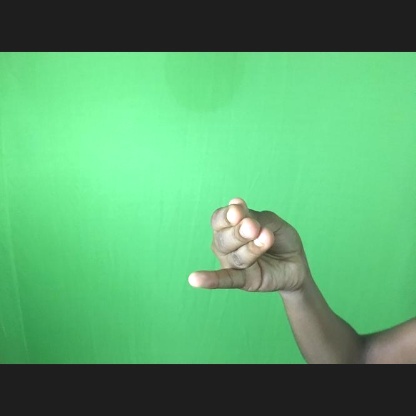
Mudra: Chaturam